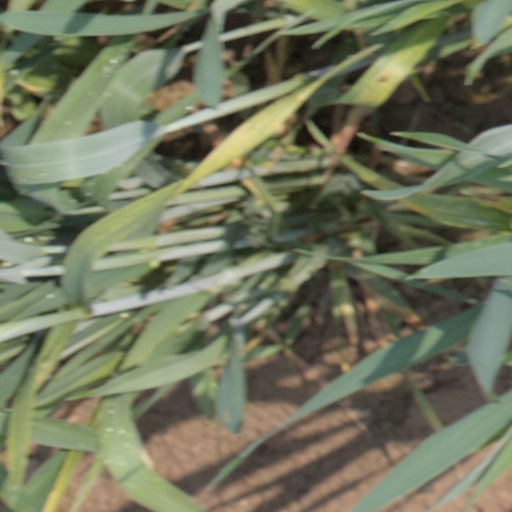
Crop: wheat